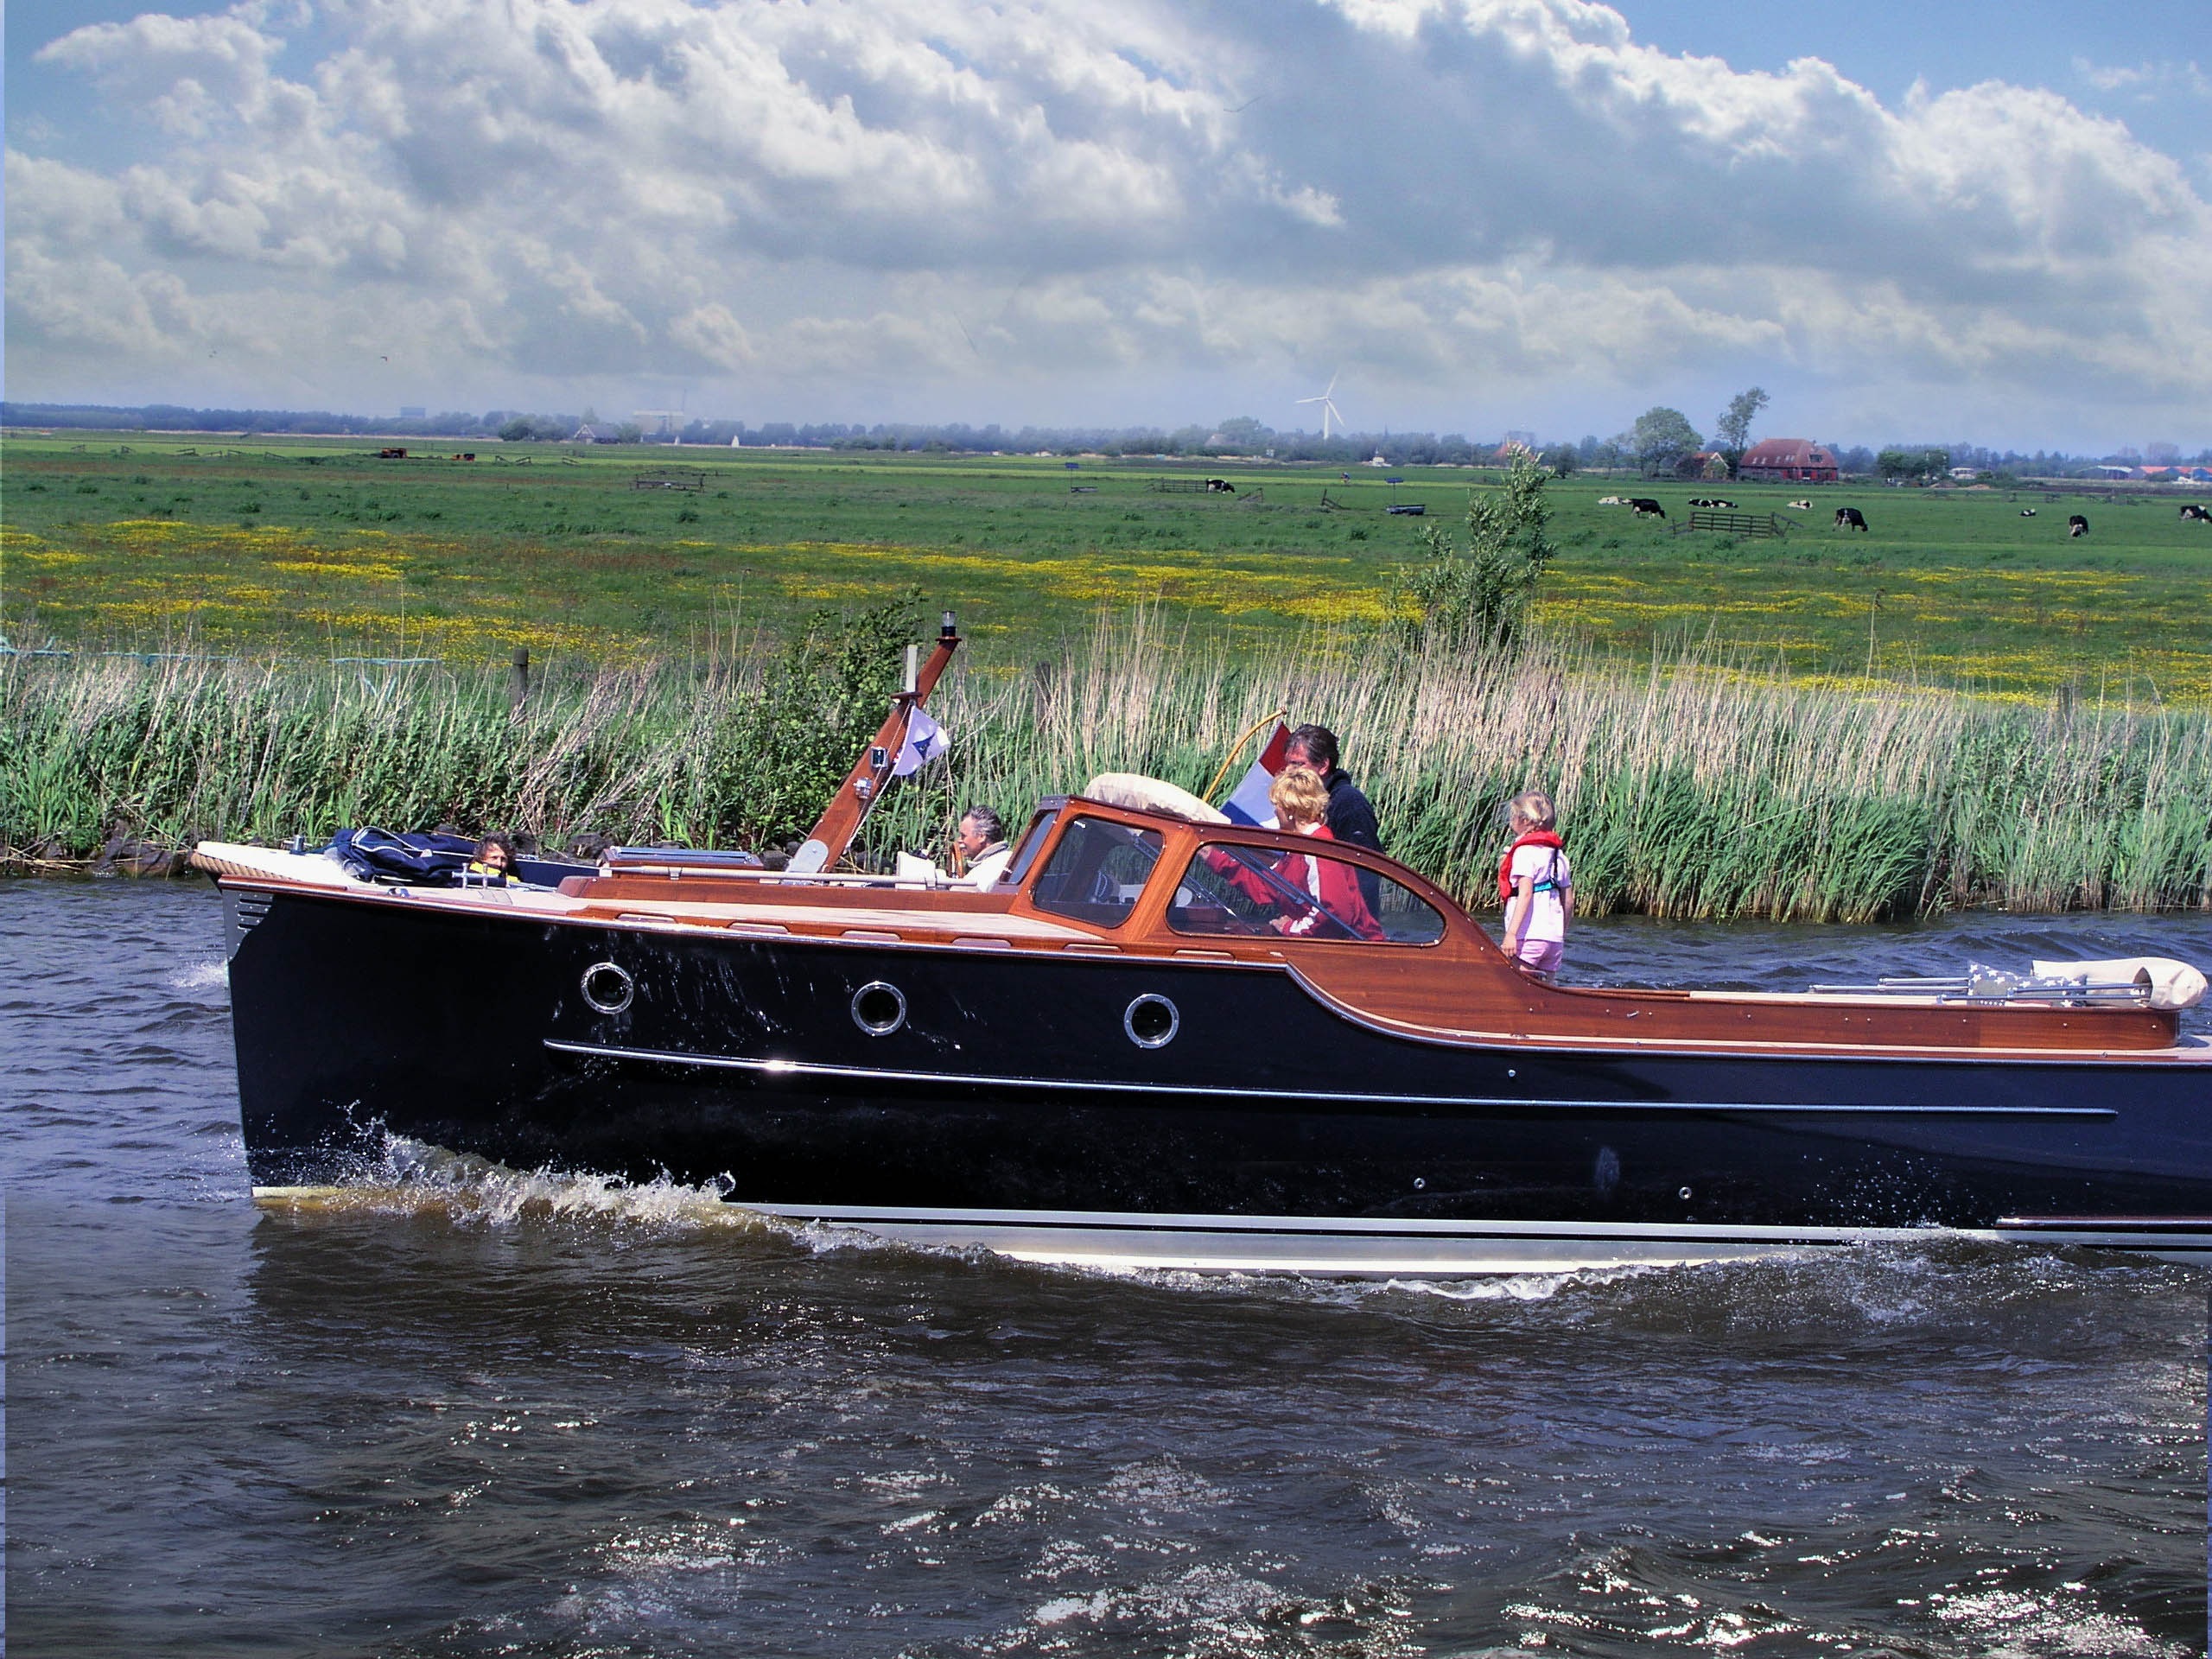
sea, coast, water, grass, boat, field, river, summer, vehicle, fishing, bay, waterway, motorboat, clouds, boating, watercraft, ecosystem, restoration, skiff, watercraft rowing